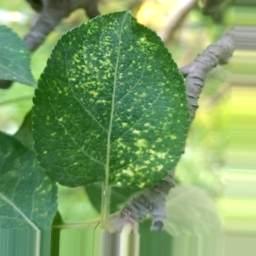
Label: Apple_Mosaic